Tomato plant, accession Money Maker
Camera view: vertical (180 deg); turntable rotation: 0 degrees
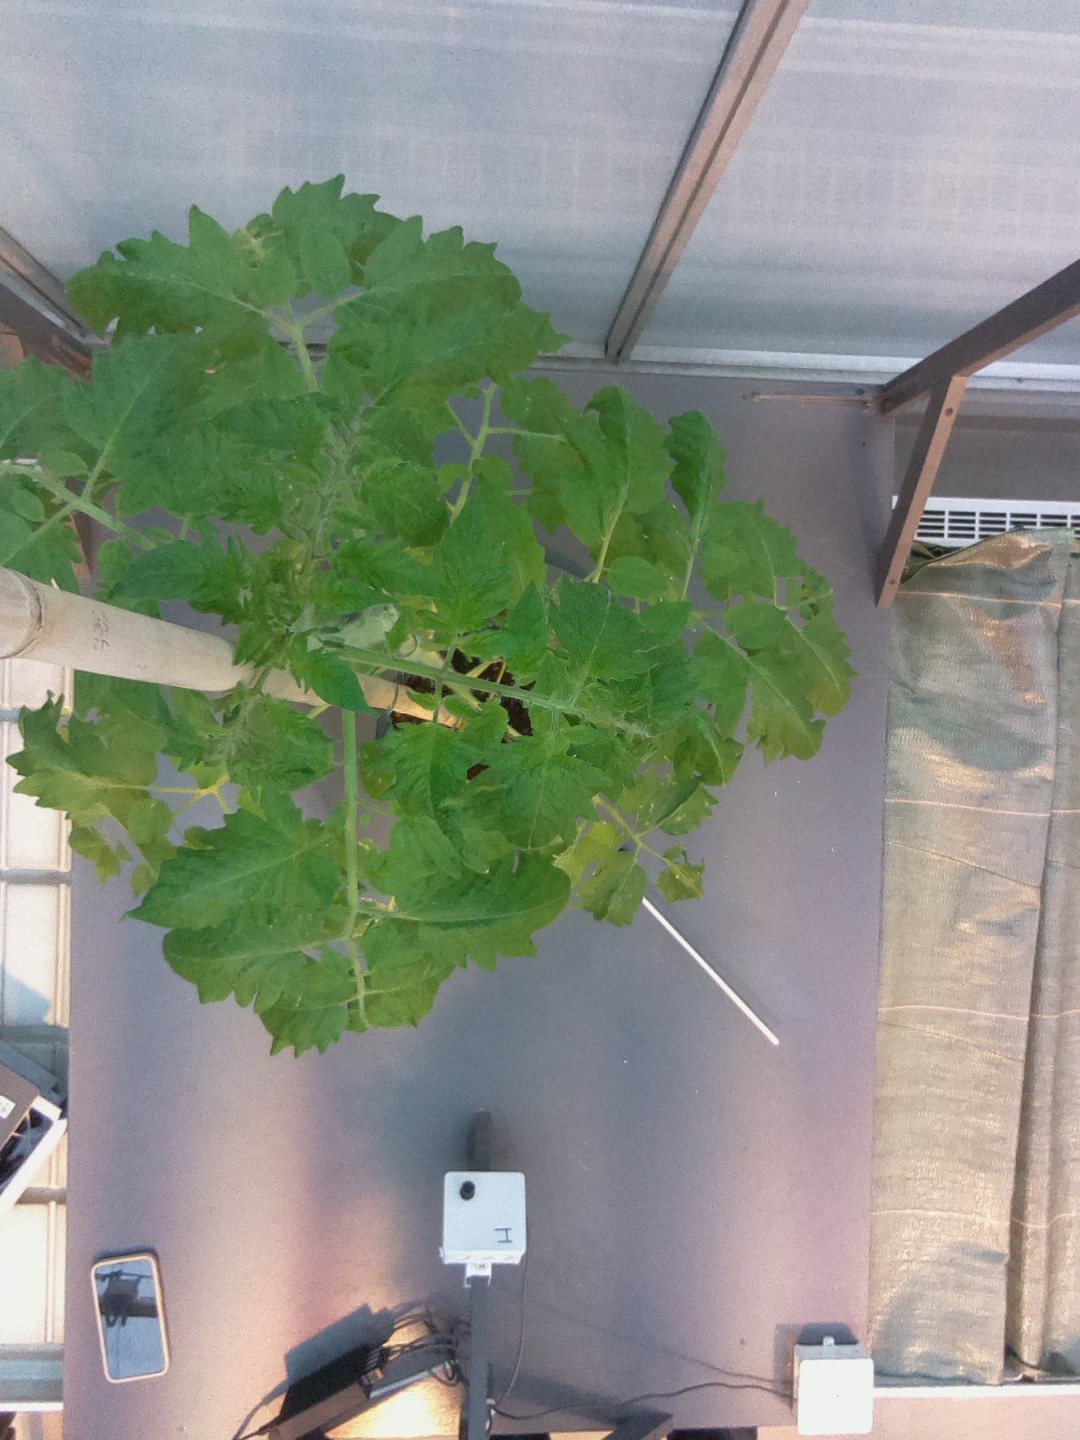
BBCH growth stage 61: 10%-20% of flowers open